Festina lente (bridge)

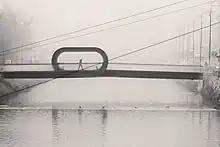
Festina lente Bridge in December 2015

Festina lente (Latin for "make haste slowly") is a pedestrian bridge over the Miljacka River in Sarajevo. The bridge is 38 meters long and features an unusual looping in the middle, suggesting slowing down and enjoying the view. Conceptual design for the bridge was created by three students of the Academy of Fine Arts in Sarajevo: Adnan Alagić, Amila Hrustić and Bojana Kanlić. The bridge connects the Mak Dizdar embankment (close to the Academy) with Radićeva street. It was officially opened on 22 August 2012.